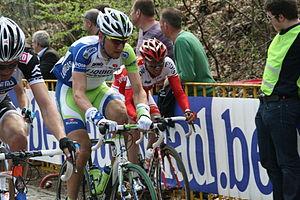
Gand-Wevelgem 2011, mont Kemmel Ted King